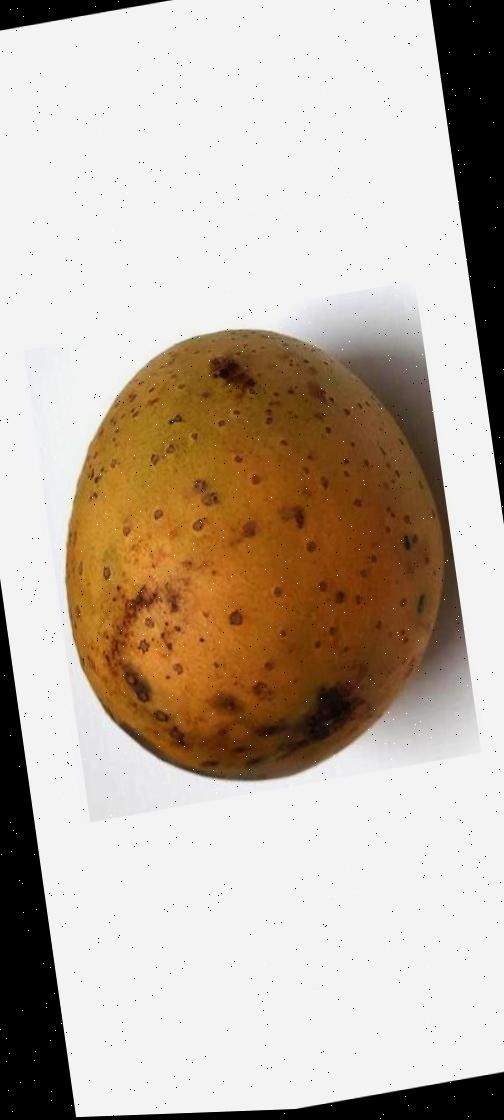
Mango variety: Gourmoti